Target ship

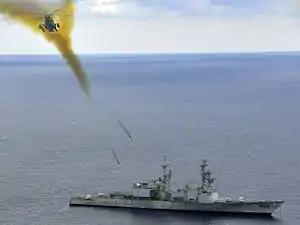
A Mexican helicopter firing rockets at the former , an obsolete "Spruance"-class destroyer, during UNITAS Gold in 2009

A target ship is a vessel — typically an obsolete or captured warship — used as a seaborne target for naval gunnery practice or for weapons testing. Targets may be used with the intention of testing effectiveness of specific types of ammunition; or the target ship may be used for an extended period of routine target practice with specialized non-explosive ammunition. The potential consequences of a drifting wreck require careful preparation of the target ship to prevent pollution, or a floating or submerged collision risk for maritime navigation.